One Love (2003 film)

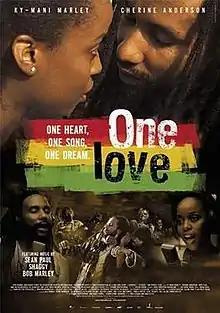

One Love is a 2003 Jamaican film starring Ky-Mani Marley and Cherine Anderson. It was written by Trevor D. Rhone and directed by Rick Elgood and Don Letts.